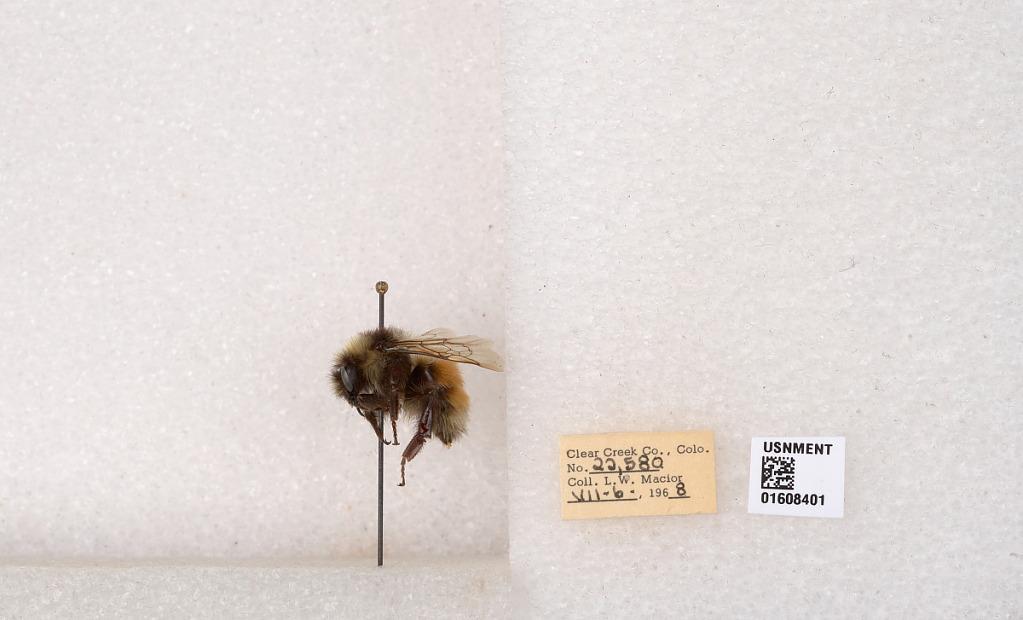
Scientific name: Bombus (Pyrobombus) sylvicola Kirby
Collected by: L. Macior
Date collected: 1968-7-6
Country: United States
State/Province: Colorado
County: Clear Creek
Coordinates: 39.6891, -105.644